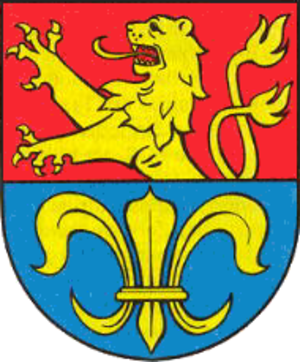
Eckartsberga est une ville de l'arrondissement du Burgenland de Saxe-Anhalt, en Allemagne. Située à l'ouest de Naumburg, elle fait partie de la commune fusionnée An der Finne.